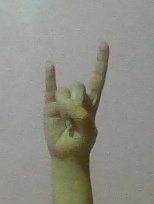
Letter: la